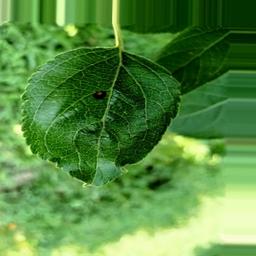
Label: Alternaria